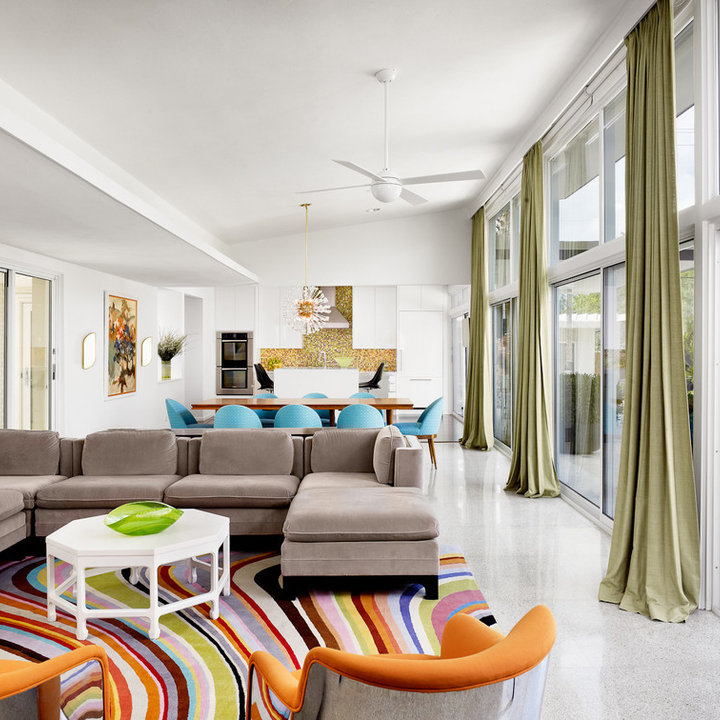
Style: Modern